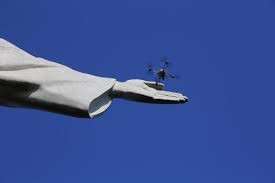
Landmark: Christ the Reedemer